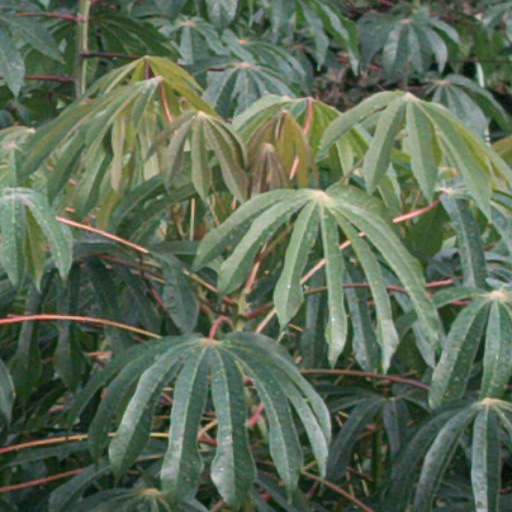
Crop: cassava